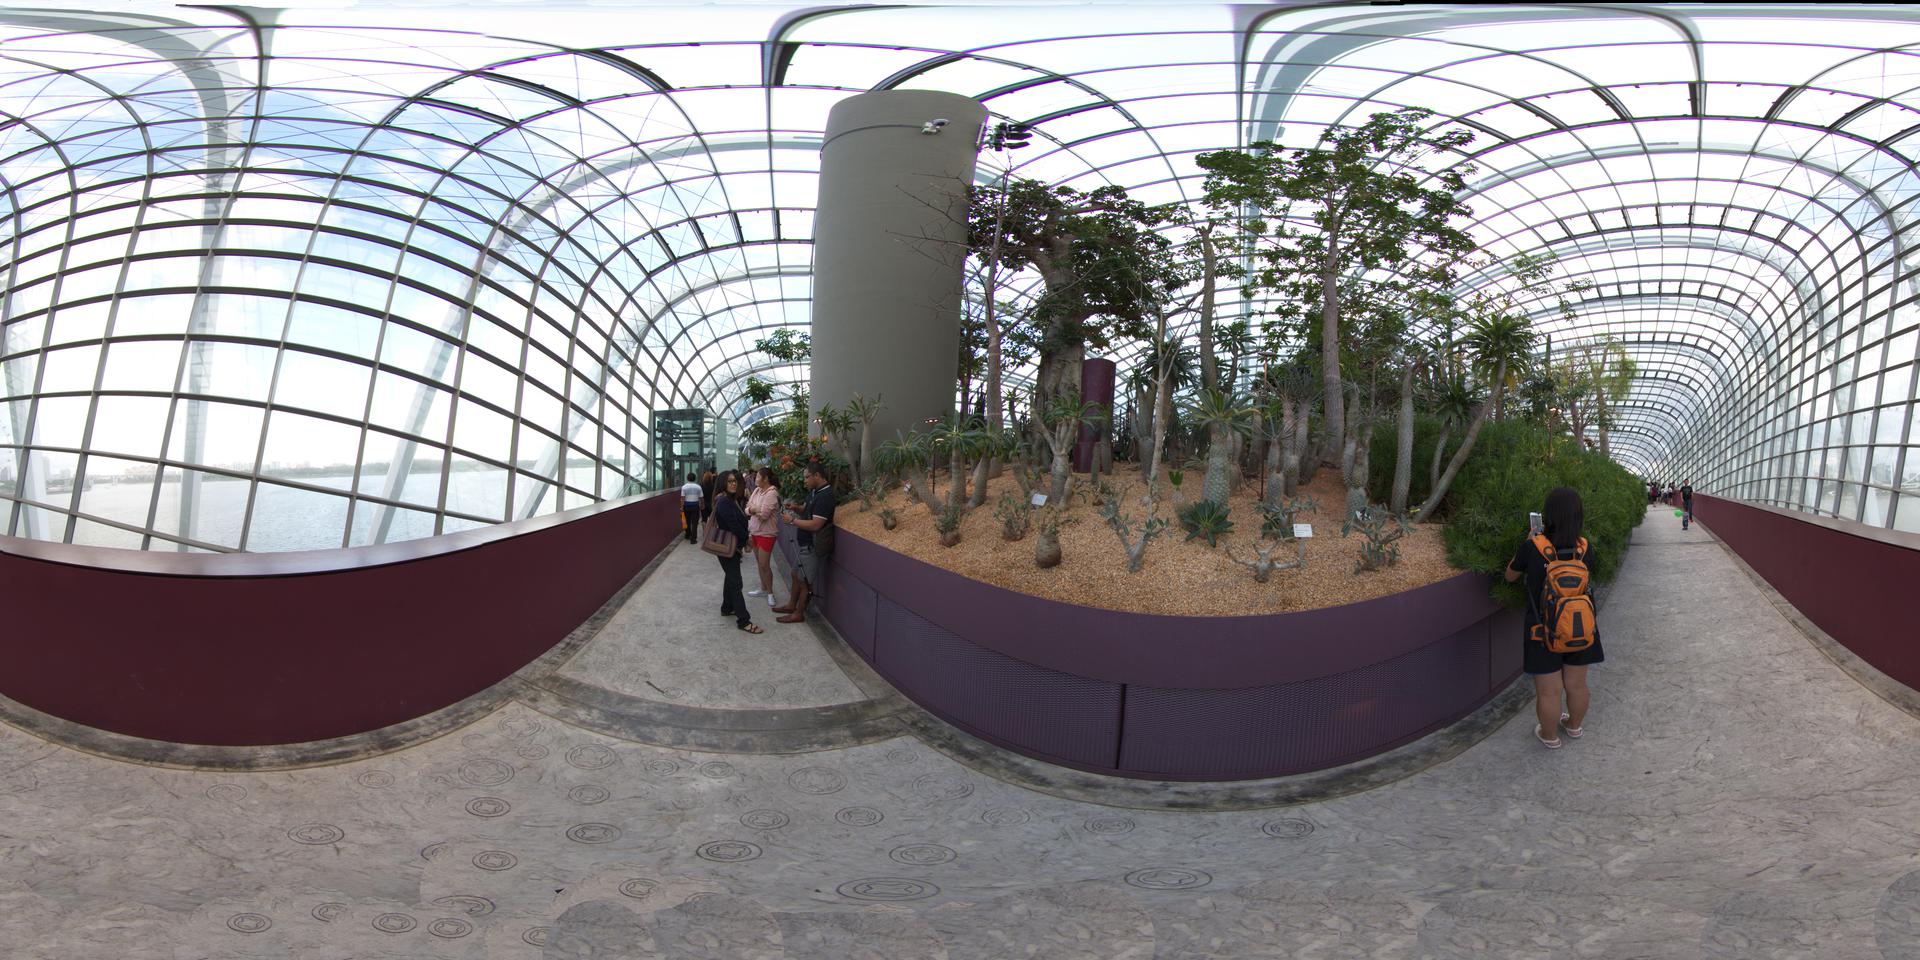
Referred object: the person with the orange backpack

Referred object: the orange backpack

Referred object: the woman with an orange backpack next to the planter (after turning right)